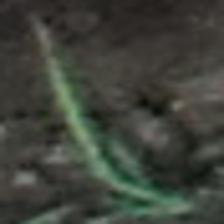
Label: single